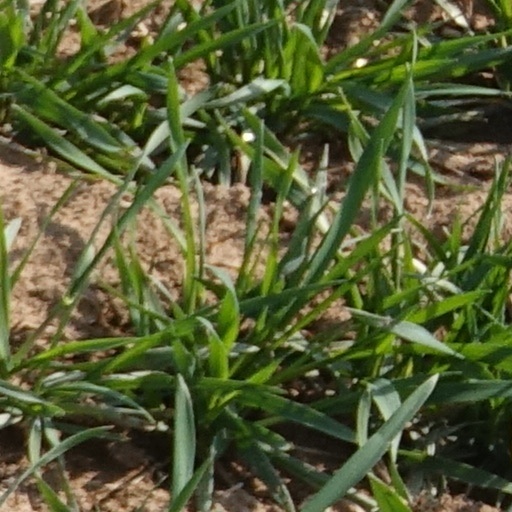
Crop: wheat